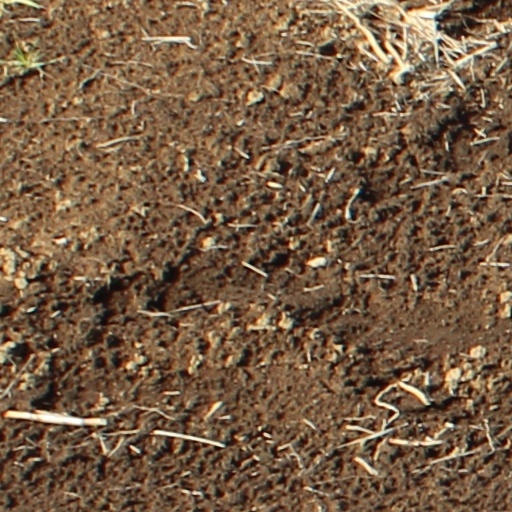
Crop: wheat